Robert Baker Aitken

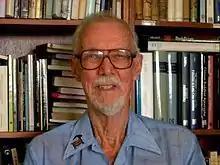

Robert Baker Dairyu Chotan Aitken Rōshi (June 19, 1917 – August 5, 2010) was a Zen teacher in the Harada-Yasutani lineage. He co-founded the Honolulu Diamond Sangha in 1959 with his wife, Anne Hopkins Aitken. Aitken received Dharma transmission from Koun Yamada in 1985 but decided to live as a layperson. He was a socialist and anarchist who advocated for social justice for homosexuals, women and Native Hawaiians throughout his life, and was one of the original founders of the Buddhist Peace Fellowship.